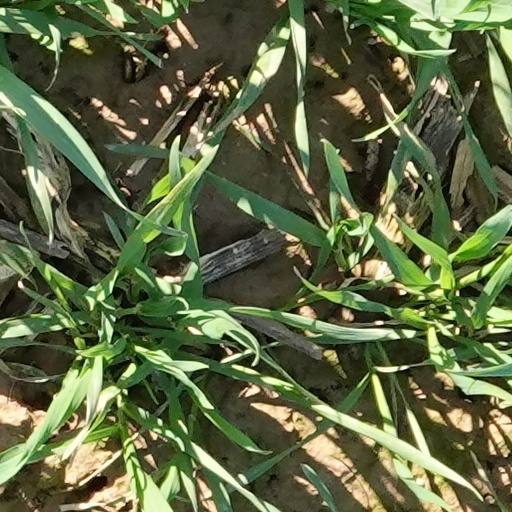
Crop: wheat